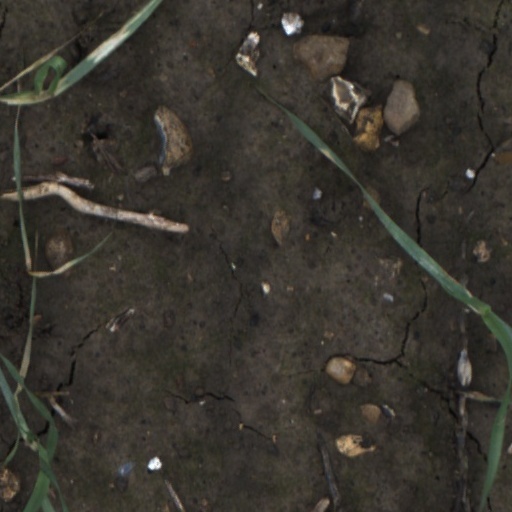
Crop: wheat